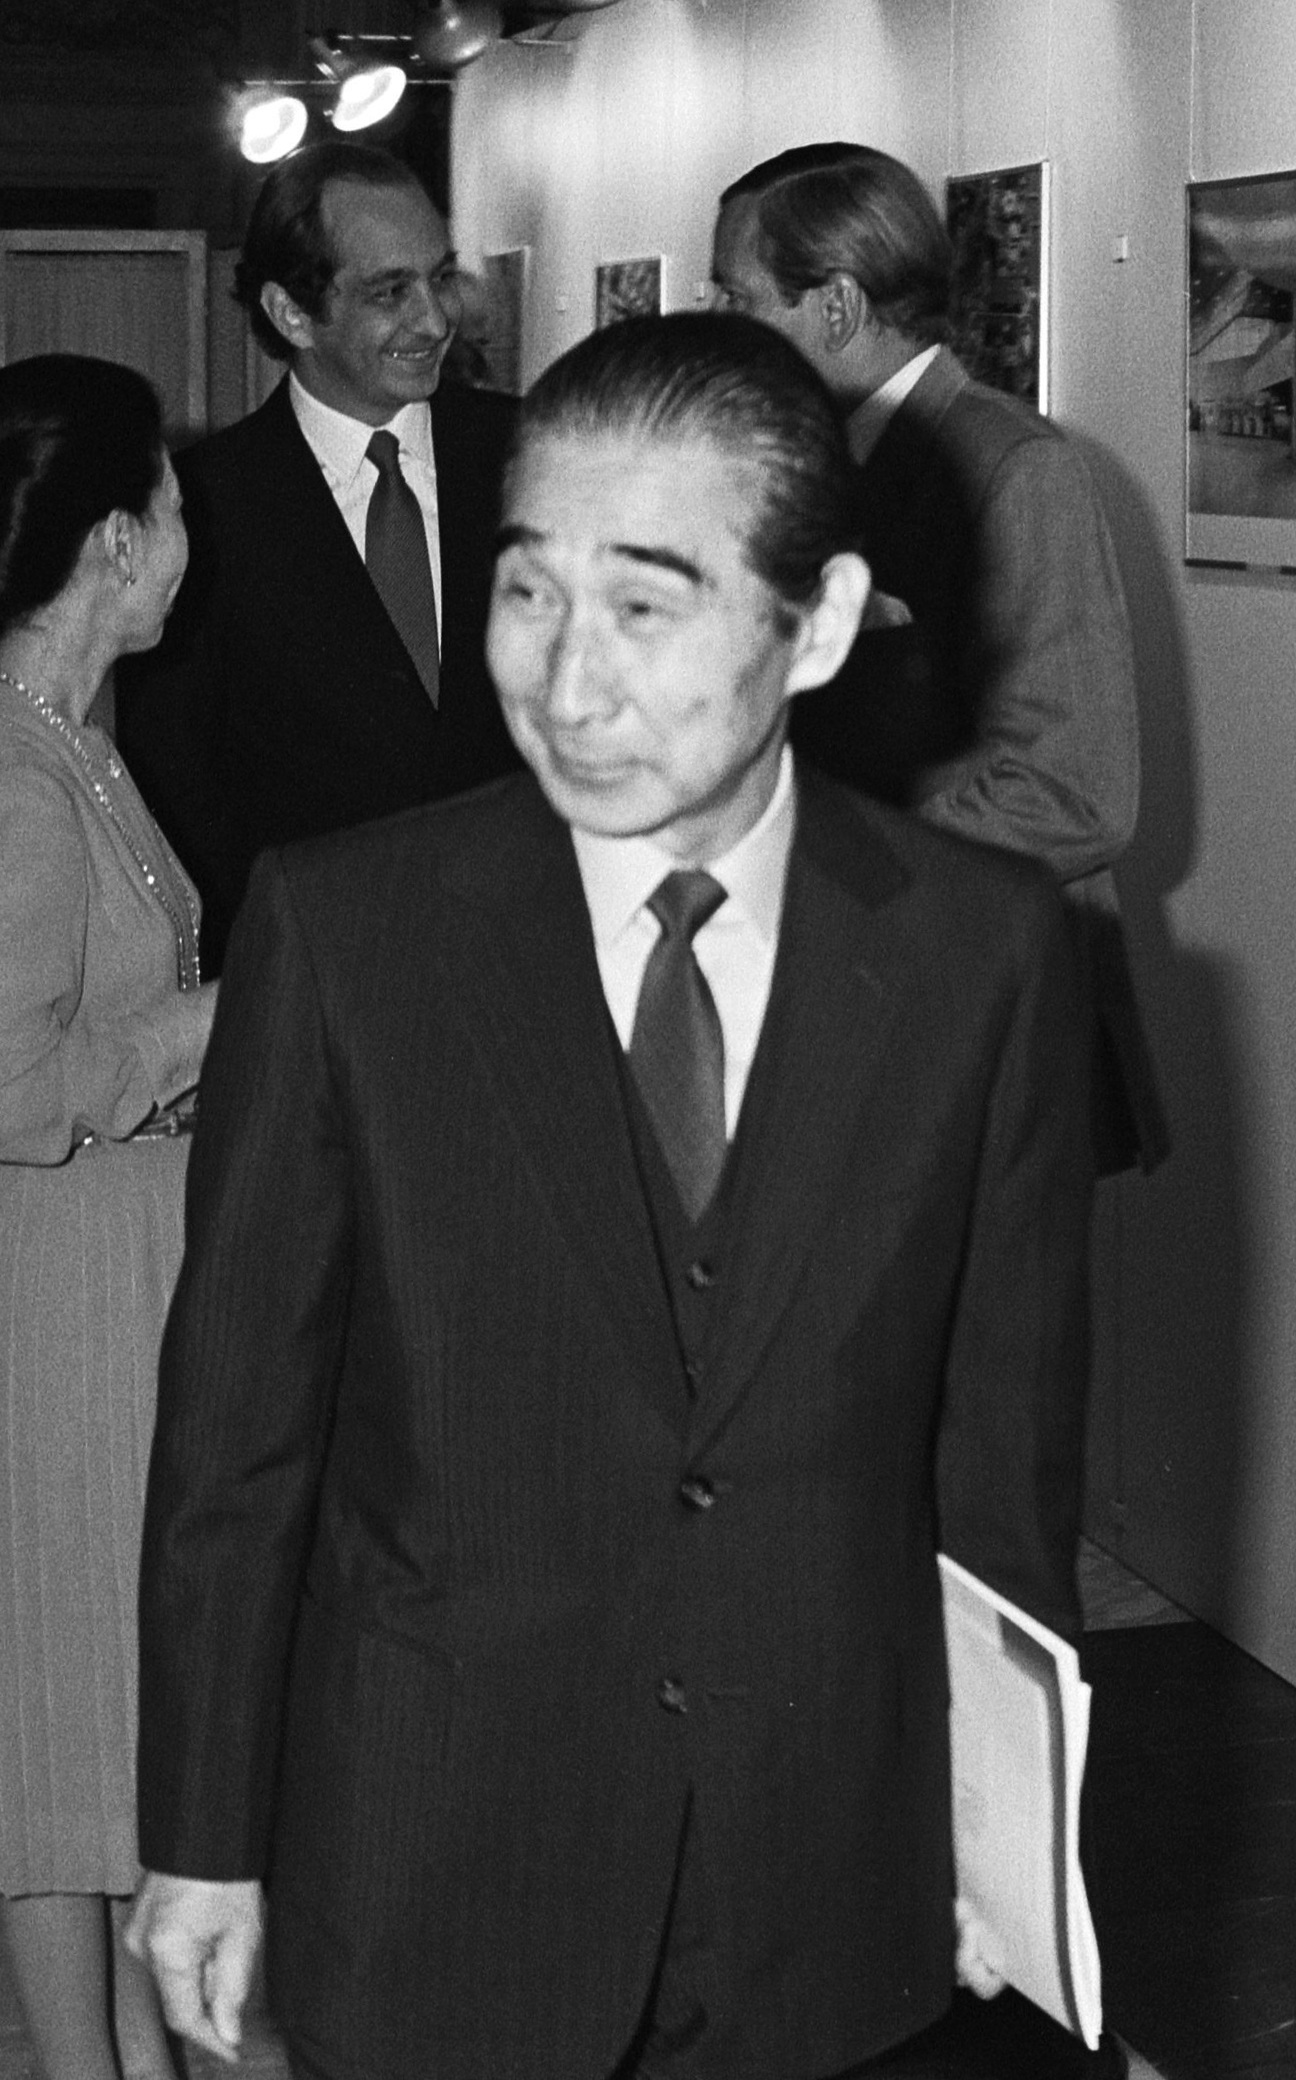
เค็นโซ ทังเงะ

|name=เค็นโซ ทังเงะ
|image=Kenzo Tange 1981.jpg
|caption=ทังเงะที่อัมสเตอร์ดัม ค.ศ. 1981
|birth_place=ซาไก (เมือง)|ซาไก ญี่ปุ่น
|death_place=โตเกียว ประเทศญี่ปุ่น|alma_mater=University of Tokyo|มหาวิทยาลัยโตเกียว
|signature=File:Kenzo Tange signature.svg
เค็นโซ ทังเงะ () เป็นสถาปนิกชาวญี่ปุ่น ผู้ได้รับรางวัลพริตซ์เกอร์เมื่อ ค.ศ. 1987 เป็นหนึ่งในสถาปนิกที่โดดเด่นที่สุดในศตวรรษที่ 20 เป็นผู้ผสมผสานรูปแบบญี่ปุ่นดั้งเดิมเข้ากับสถาปัตยกรรมสมัยใหม่ และมีผลงานออกแบบอาคารที่สำคัญในห้าทวีป ผลงานทางอาชีพของเขาครอบคลุมในครึ่งหลังของศตวรรษที่ 20 มีผลงานอันโดดเด่นหลายอาคารในโตเกียวและเมืองใหญ่ในญี่ปุ่น รวมถึงเมืองใหญ่ทั่วโลก เช่นเดียวกับผังเมืองและสิ่งแวดล้อมในโตเกียว
ทังเงะยังเป็นผู้ผลักดันอันมีอิทธิพลต่อรูปแบบสถาปัตยกรรมเมแทบอลิซึม ทังเงะได้รับอิทธิพลจากเลอกอร์บูซีเย นักปรัชญาสมัยใหม่ชาวสวิสตั้งแต่ทังเงะยังอายุยังน้อย ทังเงะรับรางวัลในระดับนานาชาติในปี 1949 เมื่อเขาชนะการแข่งขันสำหรับการออกแบบสวนอนุสรณ์สันติภาพฮิโรชิมะ เขาเป็นสมาชิกของ CIAM (Congres Internationaux d'Architecture Moderne) ในปี 1950
== อ้างอิง ==
หมวดหมู่:ศิษย์เก่าจากมหาวิทยาลัยโตเกียว
หมวดหมู่:บุคคลจากซาไก
หมวดหมู่:ผู้ได้รับเครื่องอิสริยาภรณ์เลฌียงดอเนอร์
หมวดหมู่:สมาชิกเครื่องราชอิสริยาภรณ์วัฒนธรรม
หมวดหมู่:ผู้ได้รับพัวร์เลอเมรีท (ชั้นพลเรือน)
หมวดหมู่:ผู้ได้รับรางวัลพริตซ์เกอร์
หมวดหมู่:สถาปนิกชาวญี่ปุ่น
หมวดหมู่:บุคคลที่เสียชีวิตในปี พ.ศ. 2548
หมวดหมู่:บุคคลที่เกิดในปี พ.ศ. 2456
หมวดหมู่:บทความที่มีข้อความภาษาญี่ปุ่น